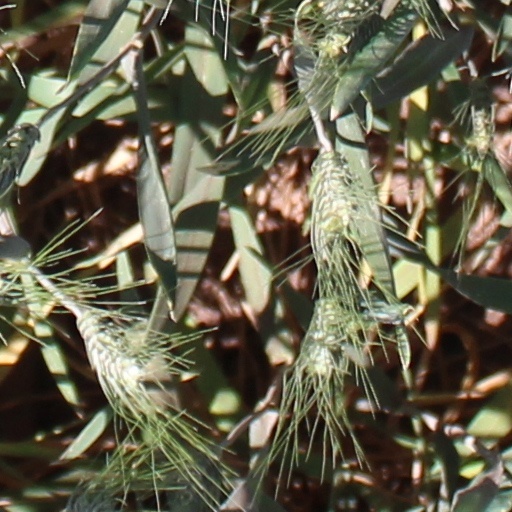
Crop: wheat